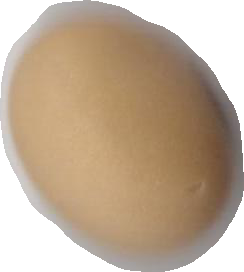
Variety: Anjasmoro